Mongol invasion of Europe

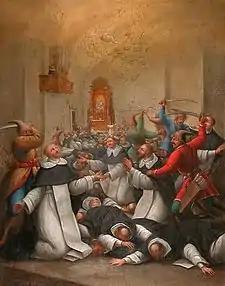
Martyrdom of Sadok and 48 Dominican martyrs of Sandomierz during the Second Mongol invasion of Poland

Rashid Al-Din, a historian of the Mongol Ilkhanate, explicitly states in the Ilkhanate's official histories that the Mongols were not even aware of Ogedei's death when they began their withdrawal. Al-Din, writing under the auspices of the Mongol Empire, had access to the official Mongol chronicle when compiling his history, the "Altan Debter". John Andrew Boyle asserts, based on the orthography, that Al-Din's account of the withdrawal from central Europe was taken verbatim from Mongolian records.